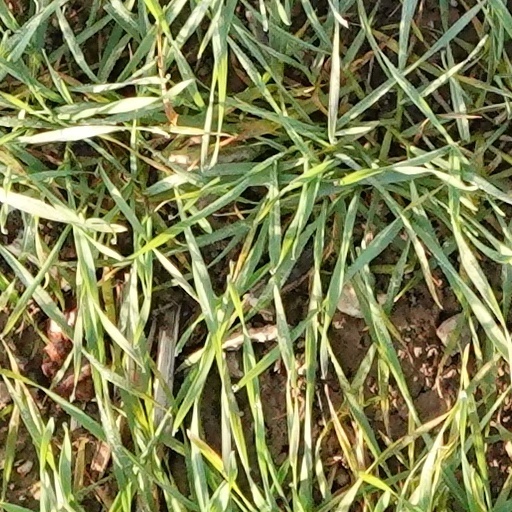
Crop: wheat